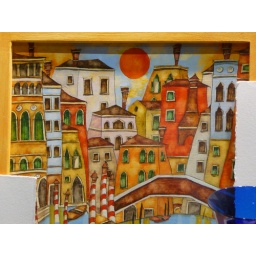
A photo of a water color I saw in a window in Venice. I yearn to be such an artist.